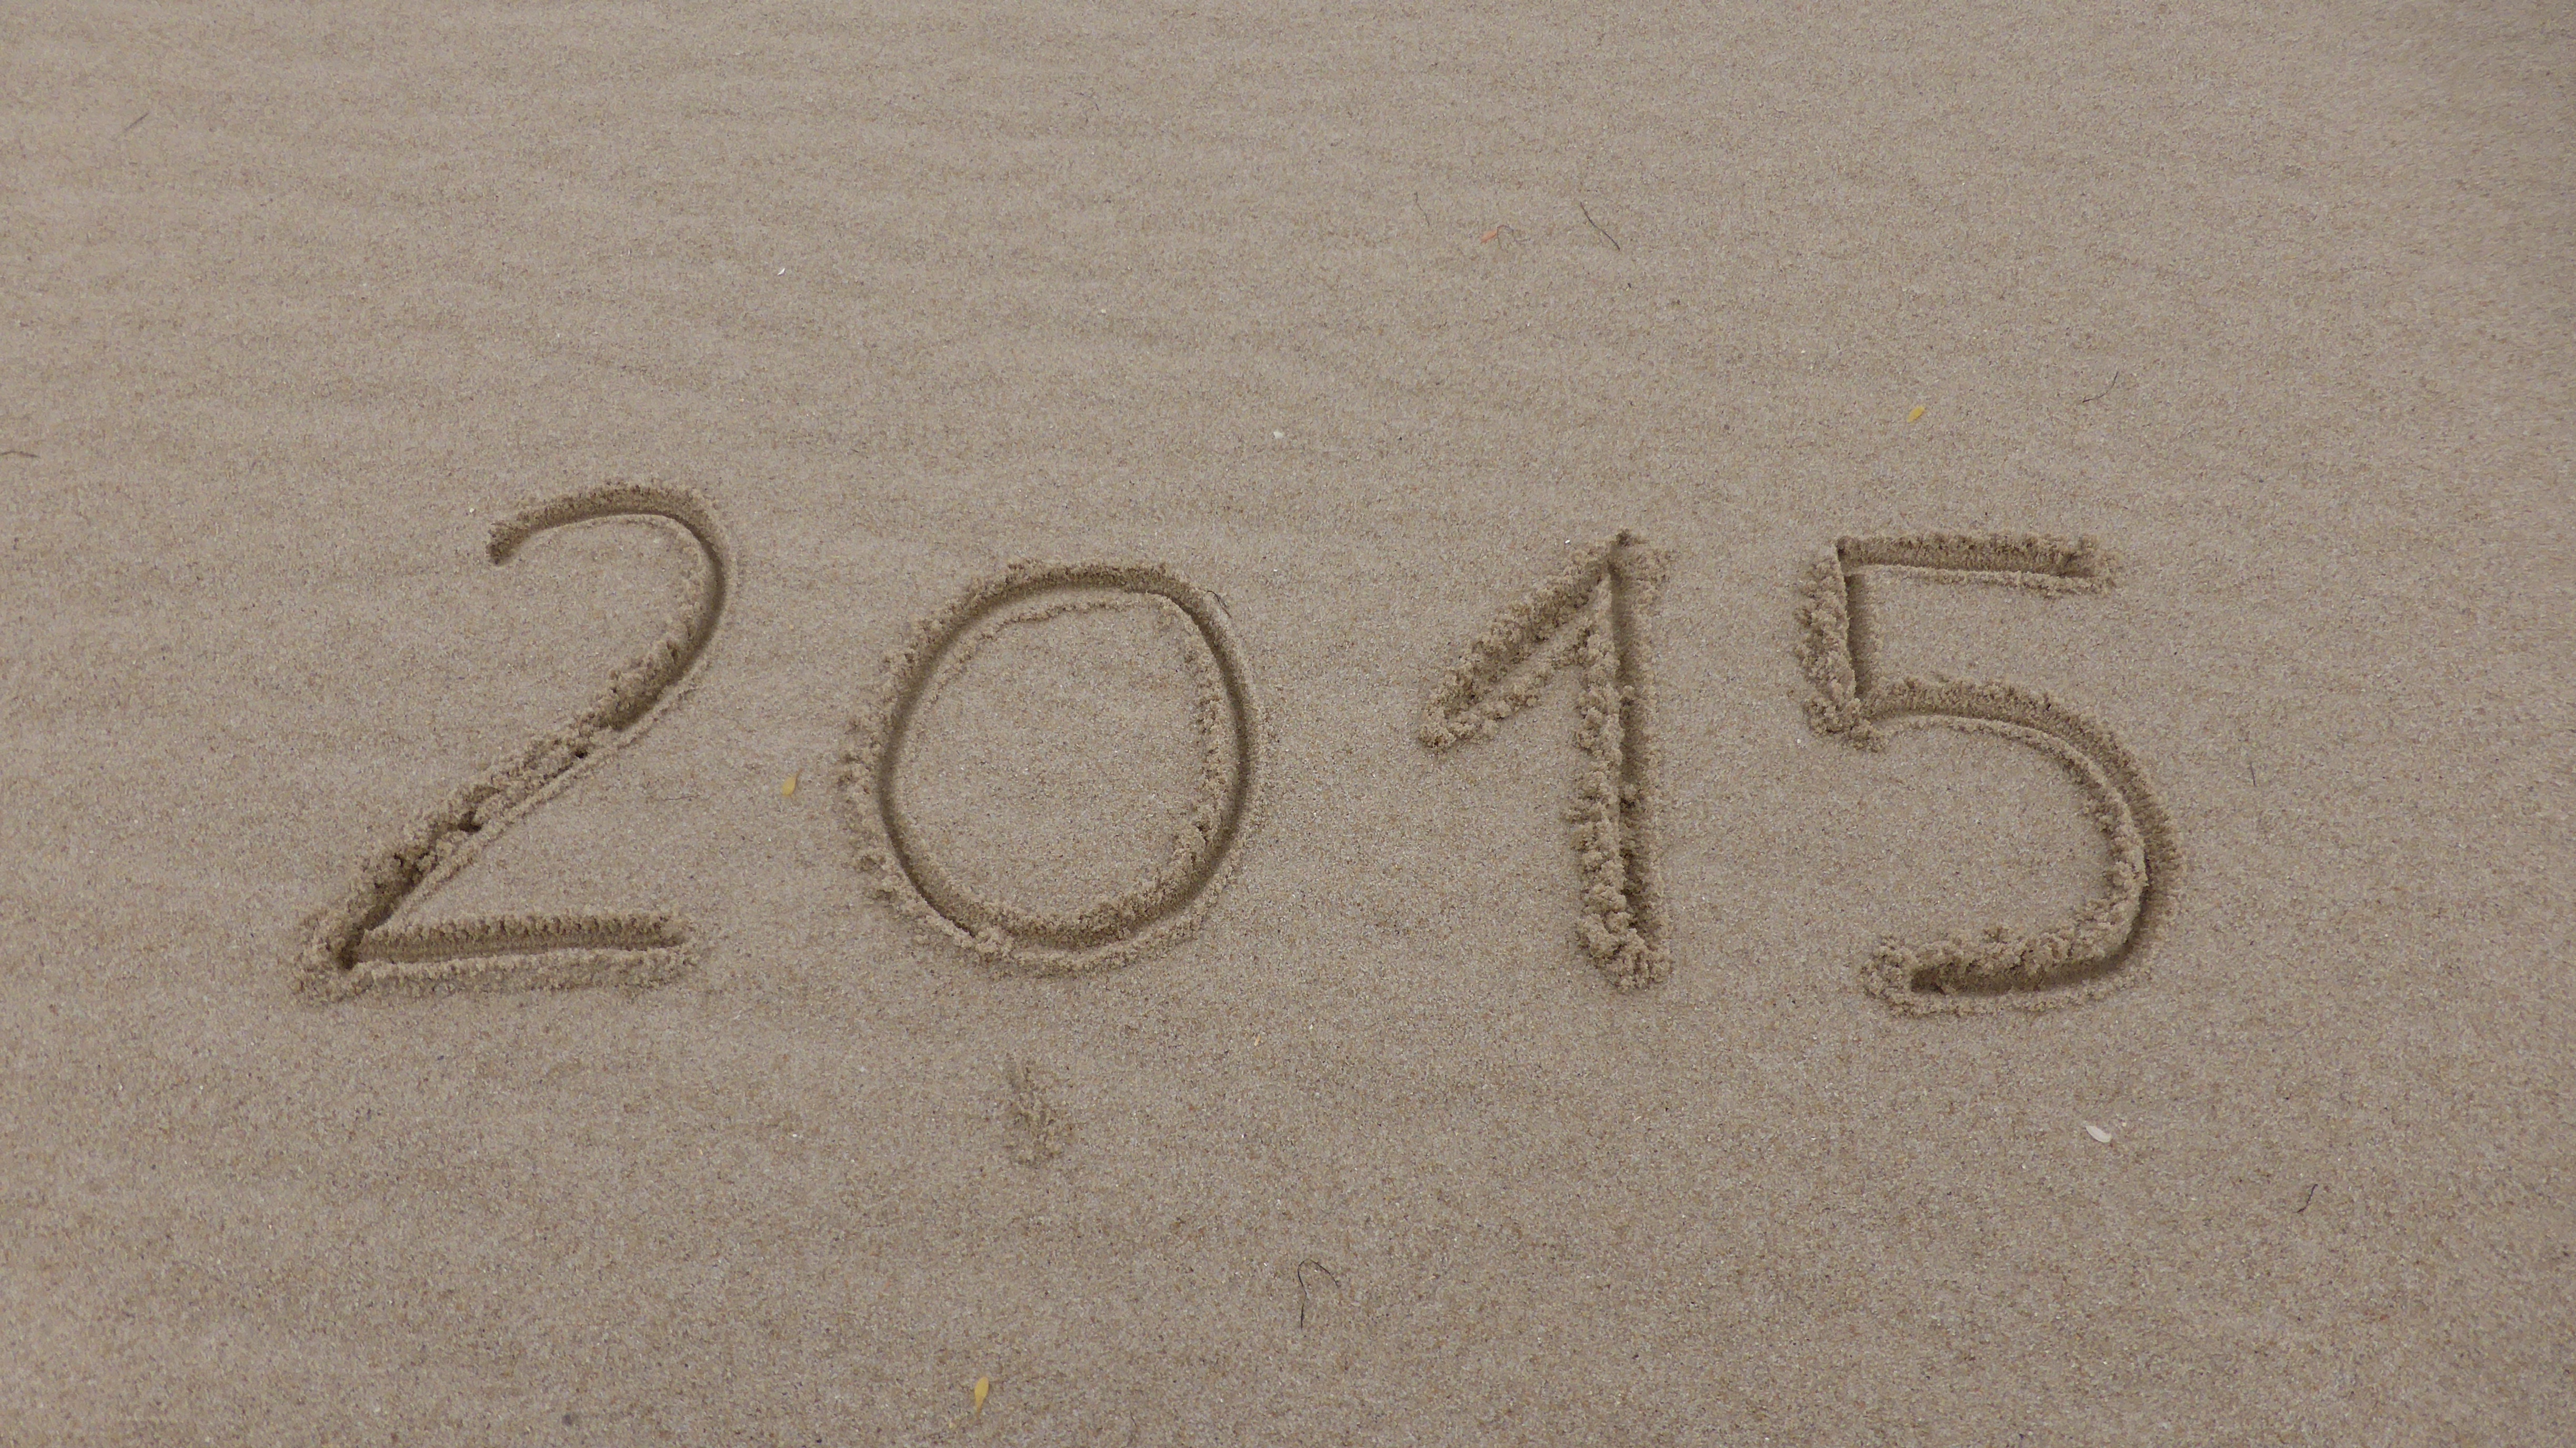
beach, sand, number, line, material, circle, font, 2015, sketch, drawing, text, year, calligraphy